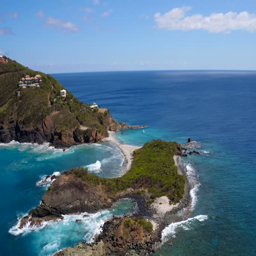
aerial view of the west end of a city , mermaid 's seat